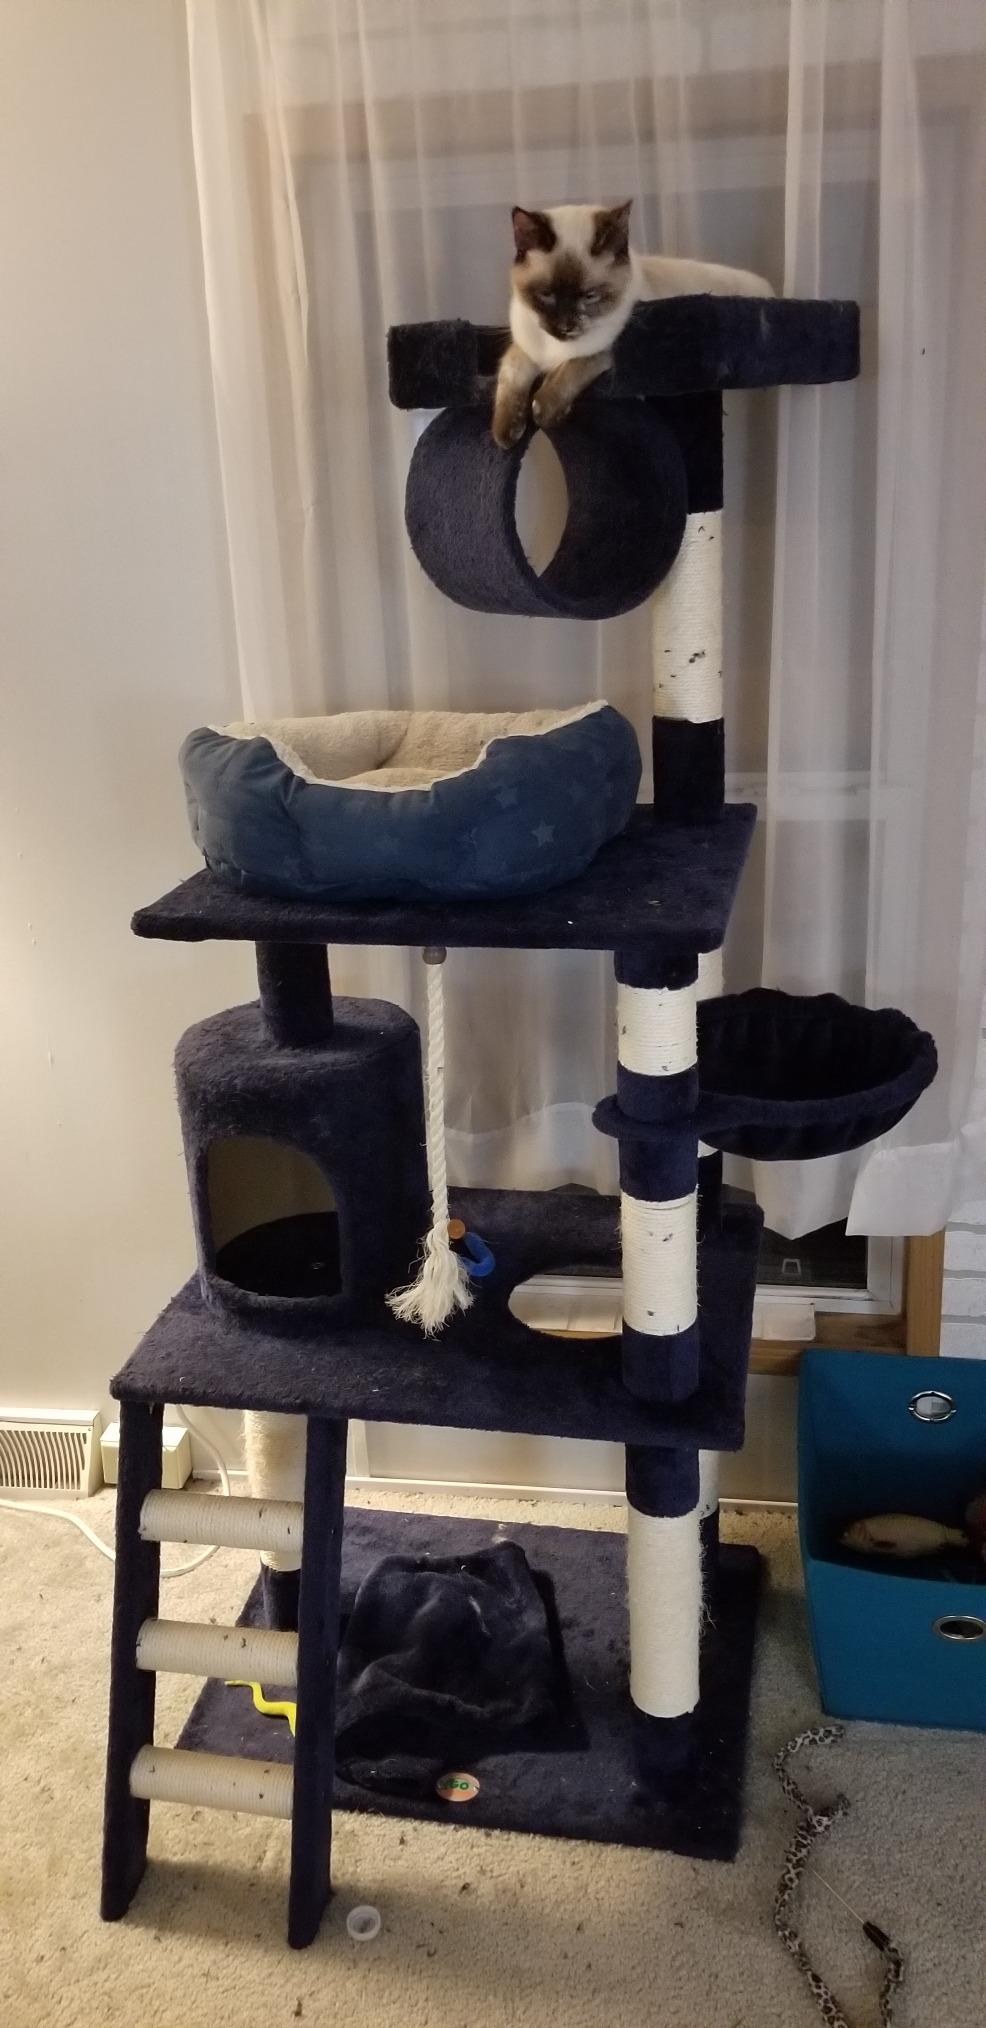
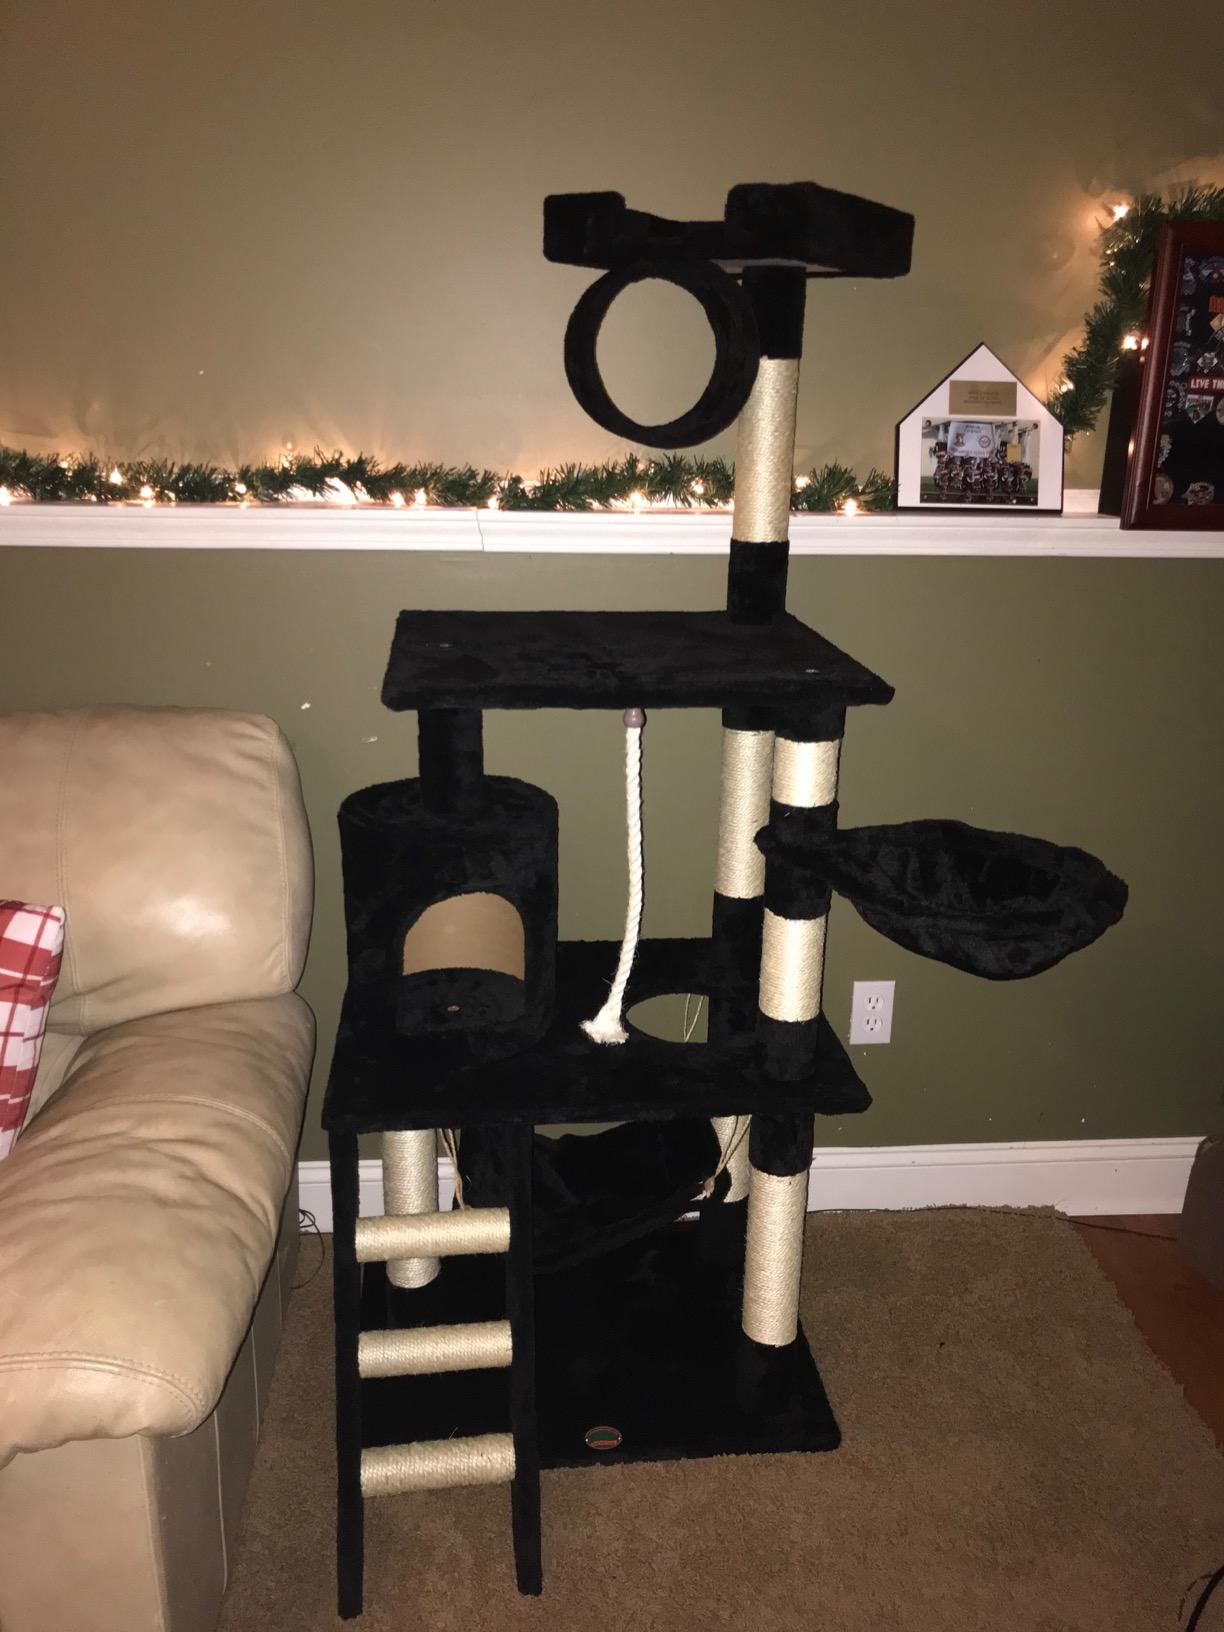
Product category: items_cat tree
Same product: no